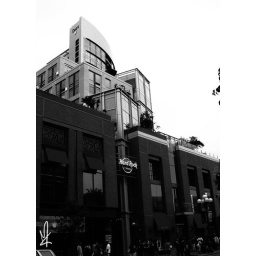
Loved the lines in this building when walking about in the historic gaslamp district of San Diego.